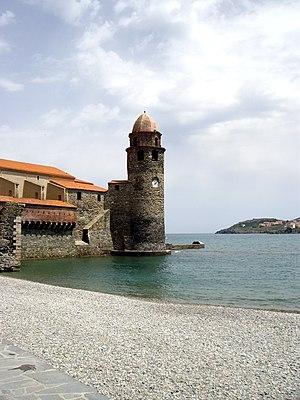
Collioure est une commune française située sur le littoral méditerranéen du département des Pyrénées-Orientales.
Le golfe du Lion est un golfe fermant l'extrême nord-ouest de la Méditerranée occidentale, entre le Cap de Creus, situé en Catalogne à l'ouest et, selon les avis, le cap Sicié ou la presqu'île de Giens, tous les deux situés dans le Var, à l'est. Son littoral relève donc principalement des régions administratives françaises d'Occitanie à l'ouest, et de Provence à l'est.